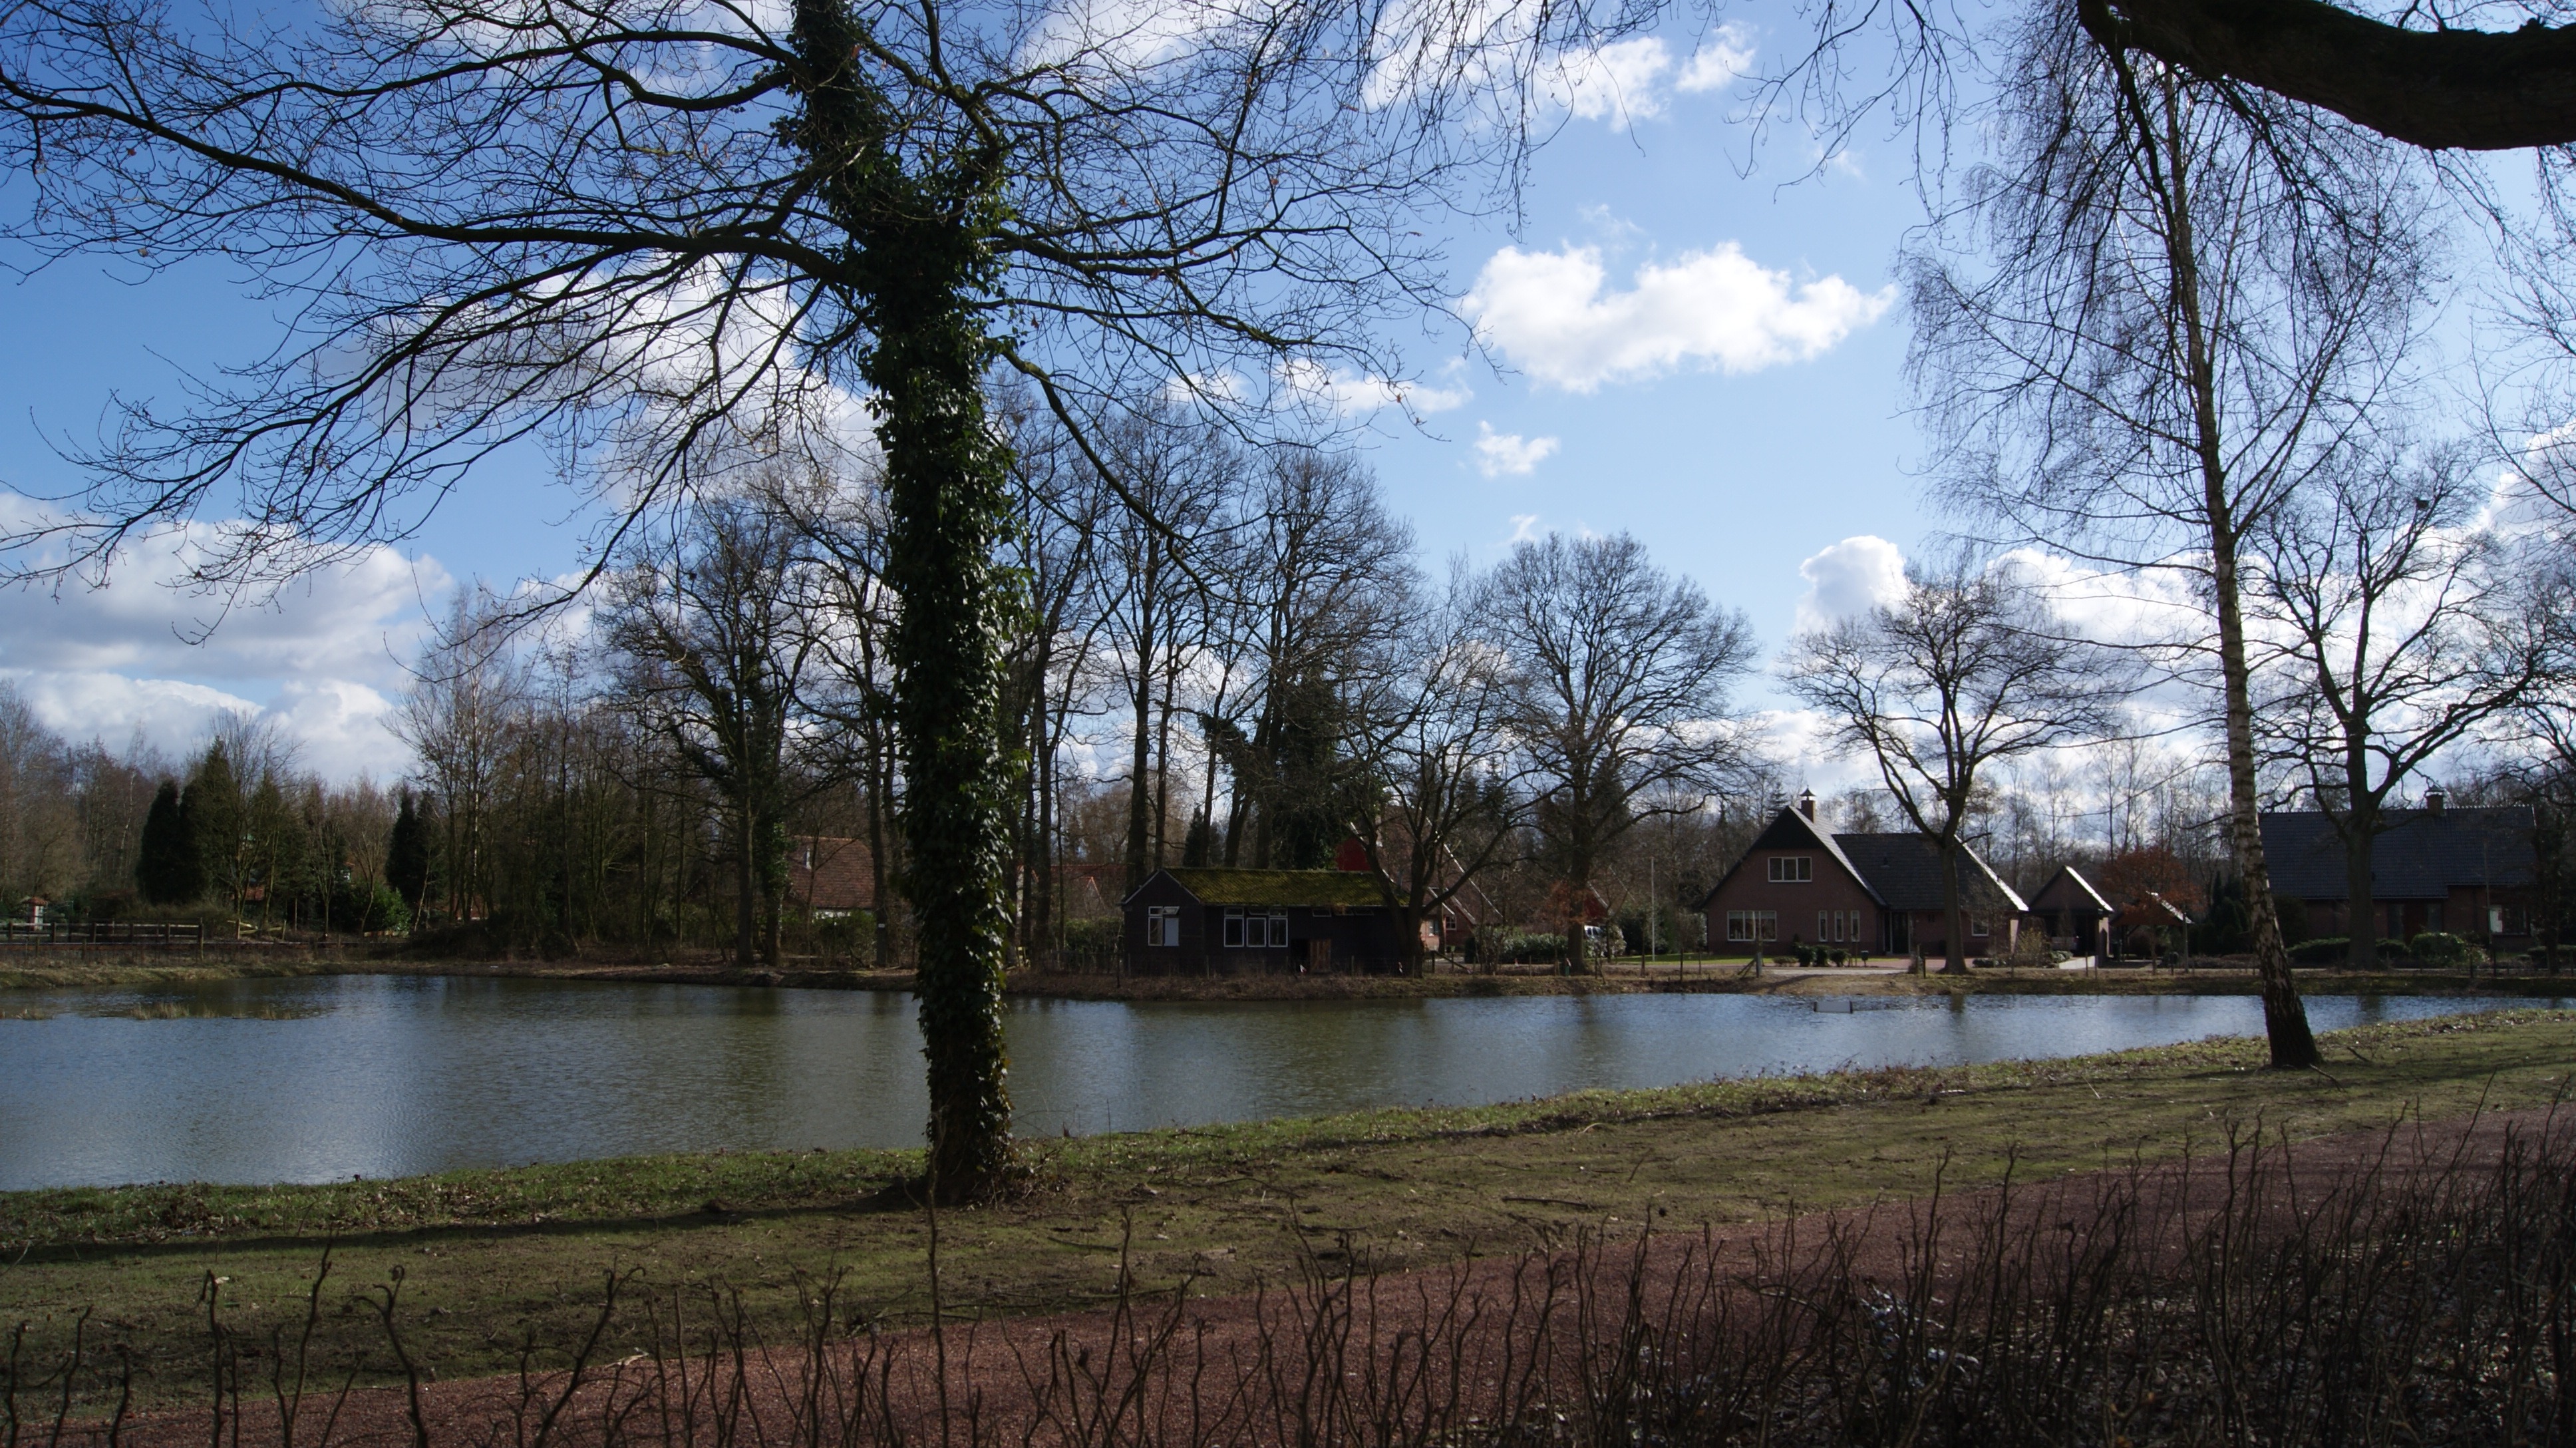
landscape, tree, water, nature, forest, winter, plant, morning, lake, river, pond, reflection, autumn, park, season, abendstimmung, rural area, atmospheric phenomenon, woody plant, bayou